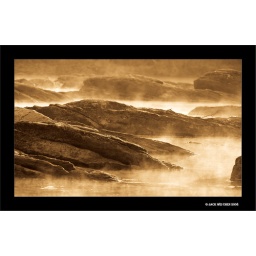
Early sunlight shined on the rocks in Chattahoochee river in a foggy morning..Tech:NIKON D300+70-200VR+1.7TC